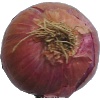
Label: Onion Red 1